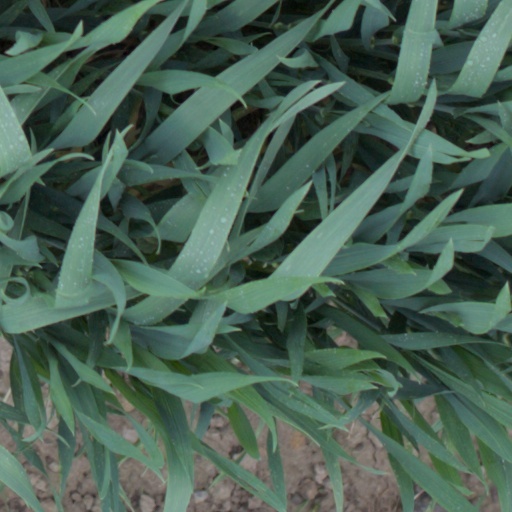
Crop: wheat